Jeff Sessions

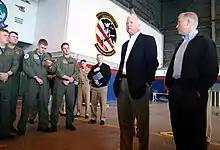
Senators Sessions and Saxby Chambliss talk to sailors, NAS Sigonella, Italy, 2004

In 2002, Sessions won reelection by defeating Democratic state auditor Susan Parker. In 2008, Sessions defeated Democratic state senator Vivian Davis Figures (sister-in-law of Thomas Figures, the assistant U.S. attorney who testified at Sessions's judicial confirmation hearing) to win a third term. Sessions received 63 percent of the vote to Figures's 37 percent. Sessions successfully sought a fourth term in 2014. In 2014, Sessions was uncontested in the Republican primary and was only opposed in the general election by write-in Democratic candidate Victor Sanchez Williams.